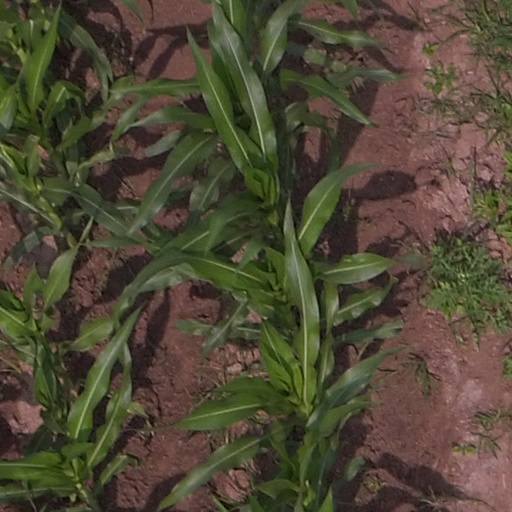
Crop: maize; corn